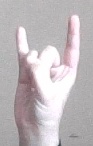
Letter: la